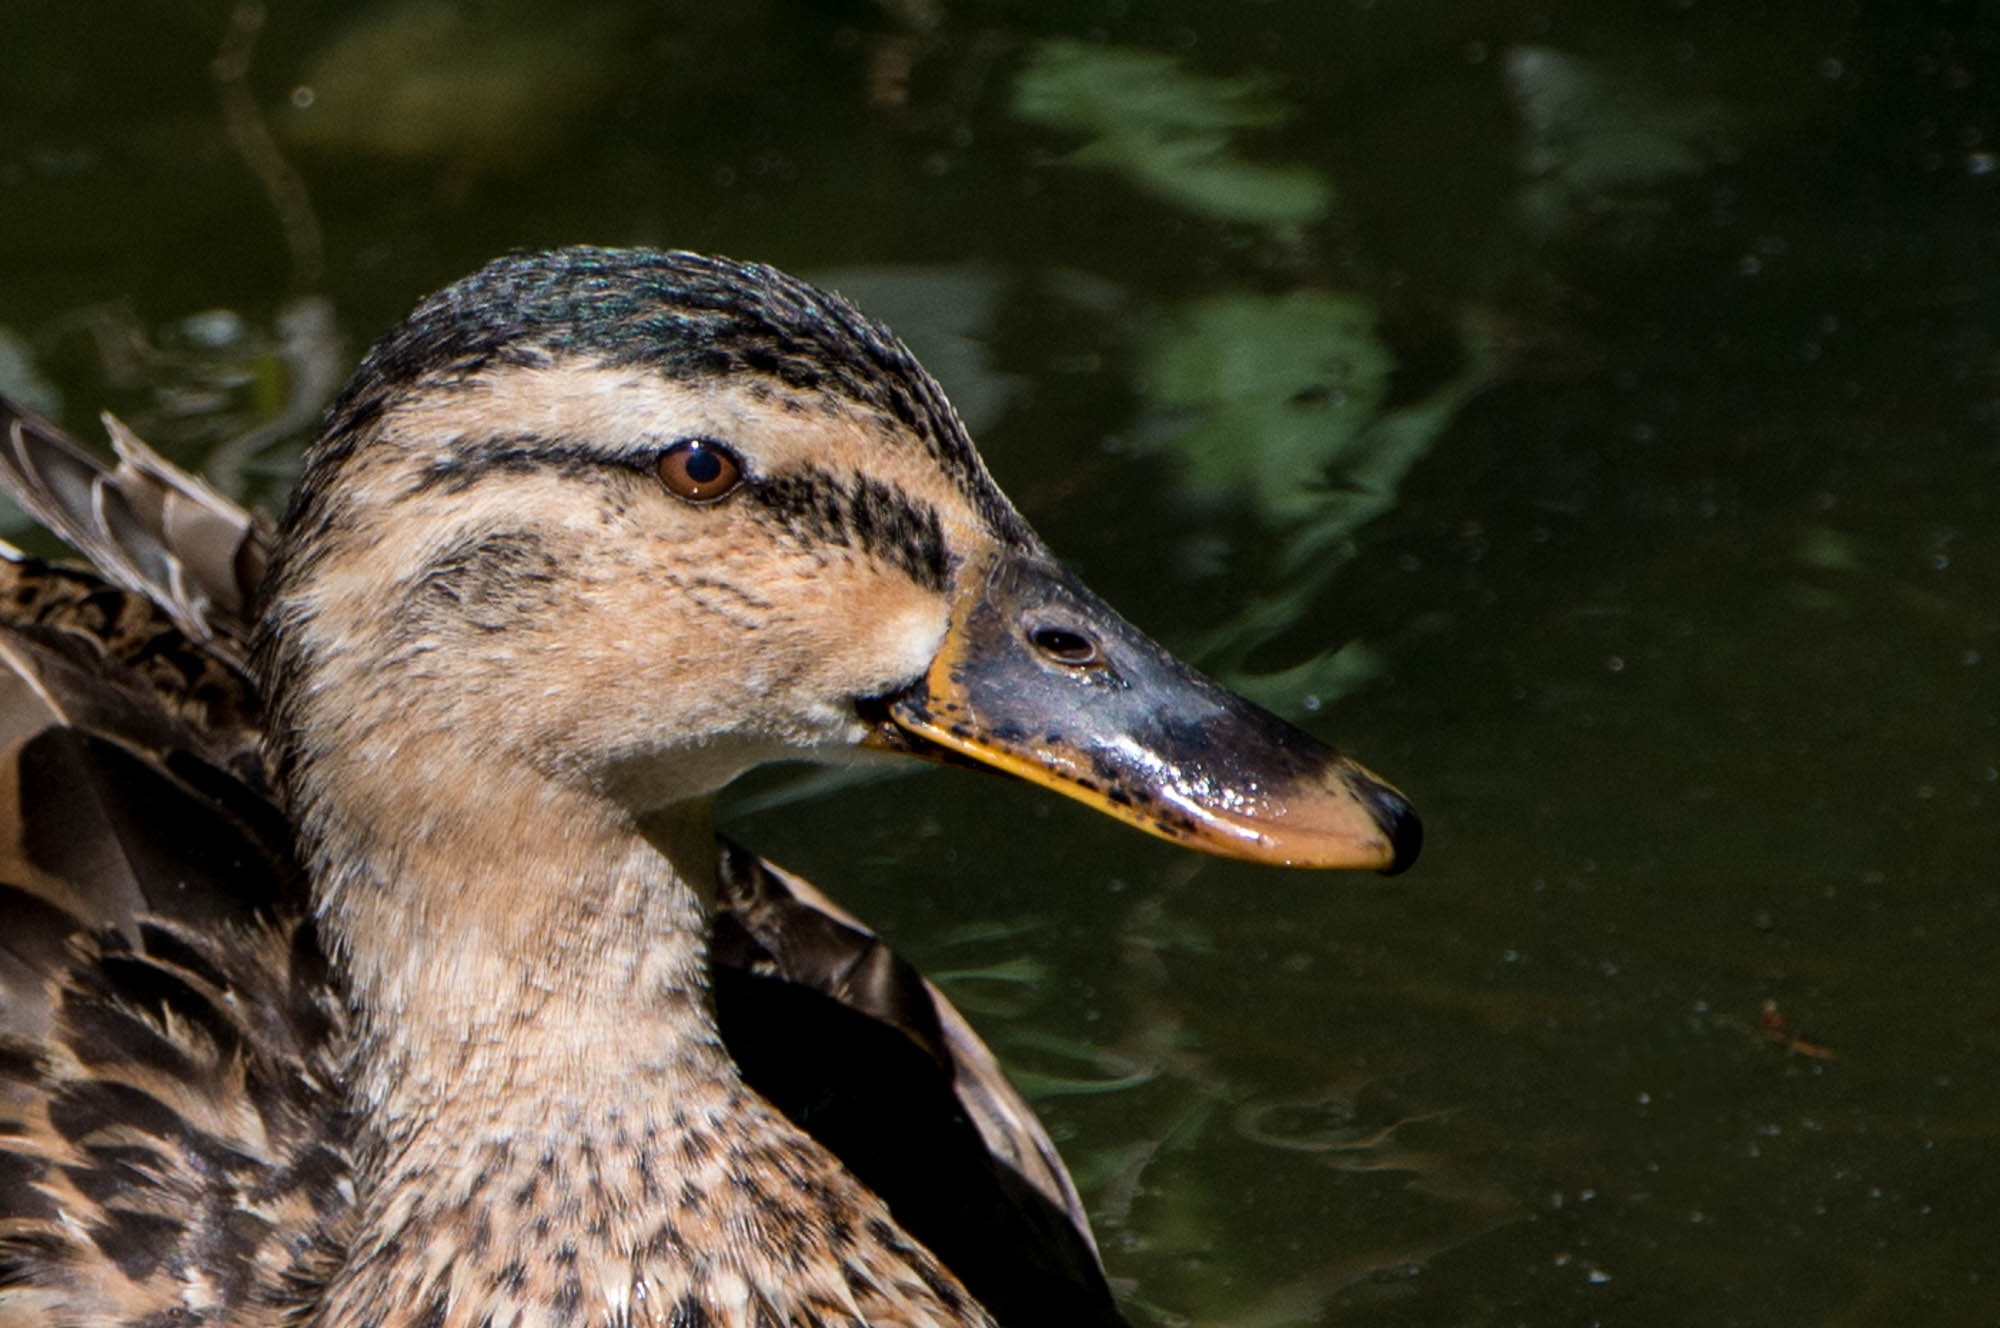
bird, wildlife, beak, fauna, poultry, duck, animals, vertebrate, waterfowl, water bird, mallard, wild duck, ducks geese and swans, seaduck